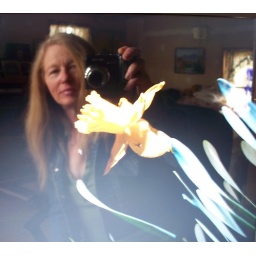
reflection in the computer screen